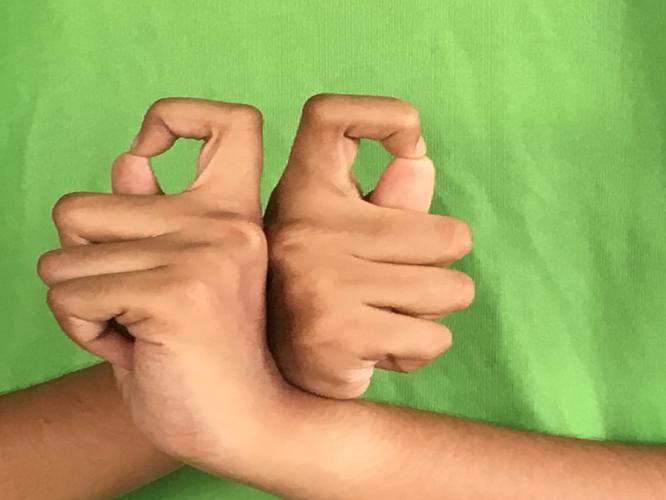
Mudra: Berunda
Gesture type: double_hand